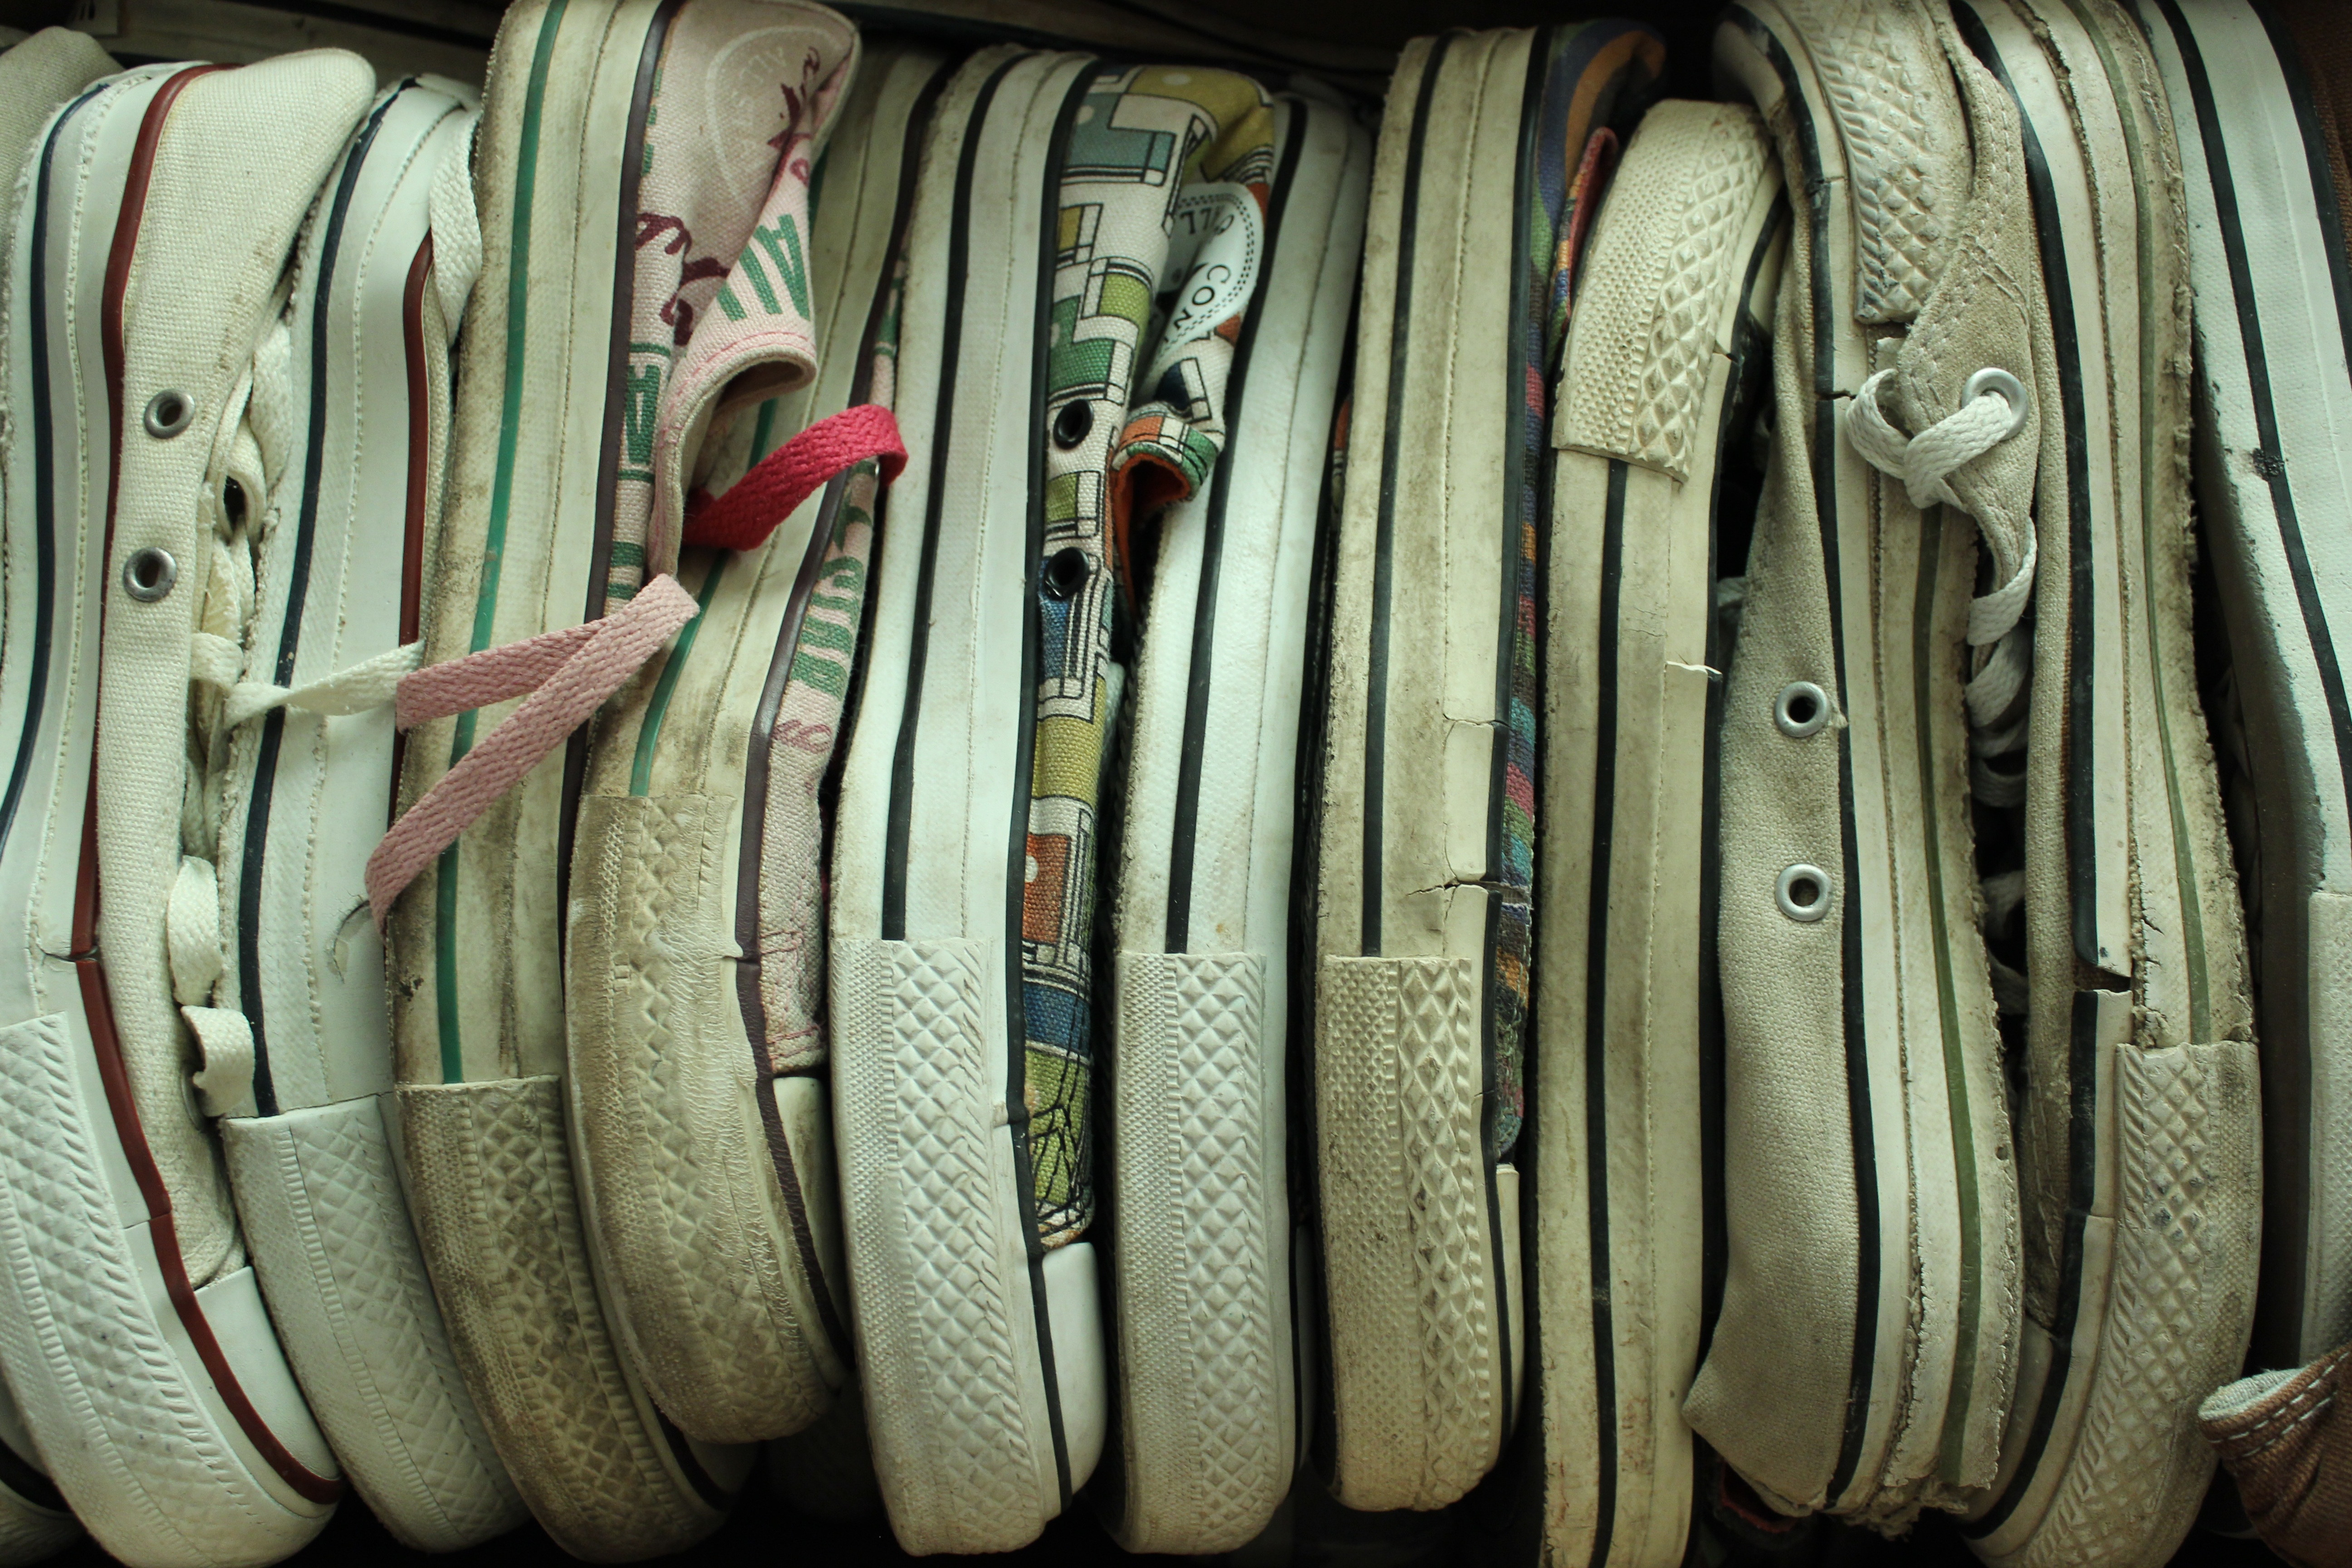
wood, tire, shoes, boots, sneakers, converse, suitcase, old shoes, man made object, conversky, surfing equipment and supplies, automotive tire